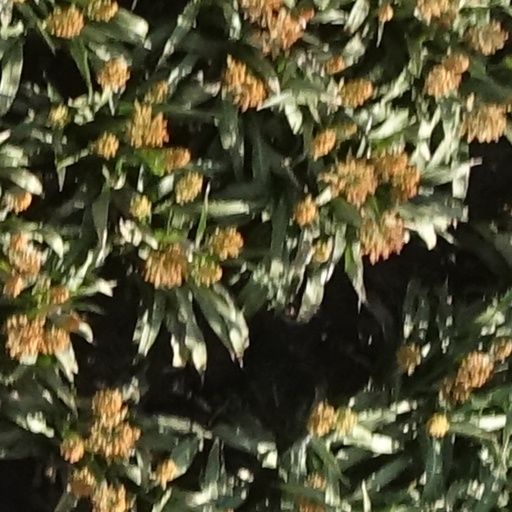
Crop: sorghum